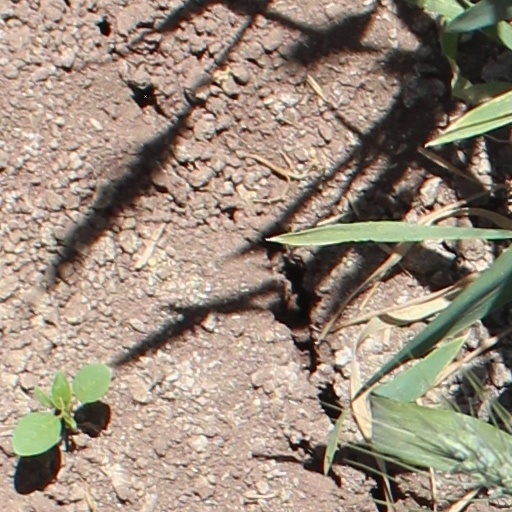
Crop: wheat